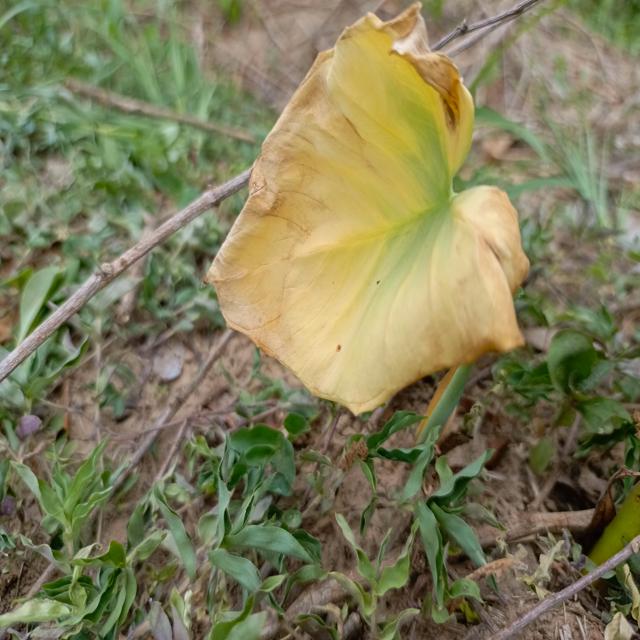
Label: Late_Blight